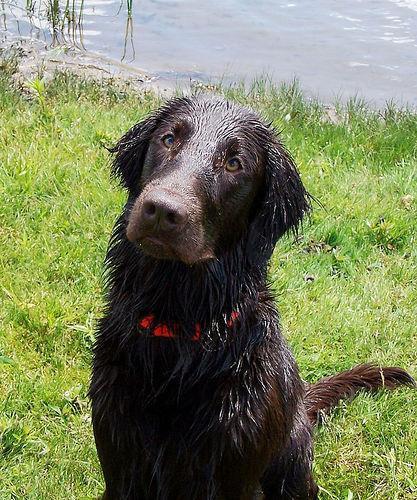
flat-coated_retriever